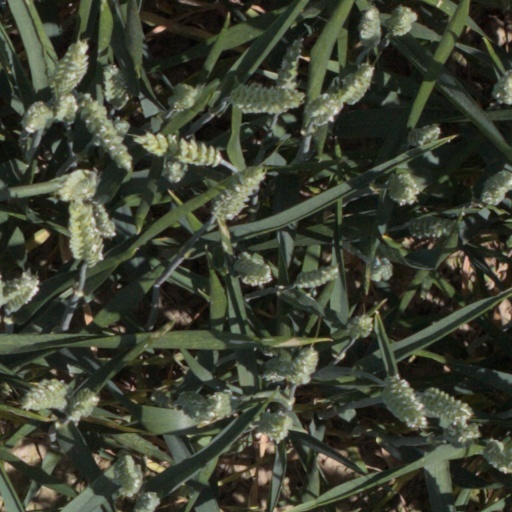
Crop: wheat